Ferrari 312B

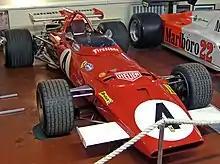
A 1970 Ferrari 312B.

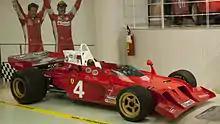
The 'snow plow' Ferrari 312 B3 at the Ferrari Museum

During the car's first season, in 1970, Ickx battled with Lotus's Jochen Rindt and won three Grands Prix, while the Italian Grand Prix was won by Clay Regazzoni, following the death of Rindt in a practice session preceding the race. In the remaining races, Ickx could not close the points gap to Rindt for the drivers title, and Lotus won the Constructors Championship ahead of Ferrari.